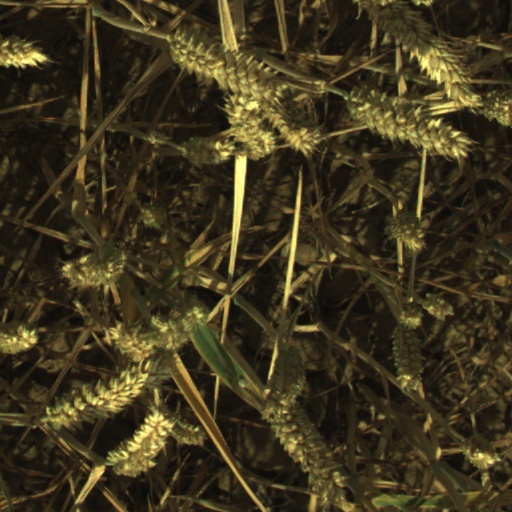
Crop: wheat